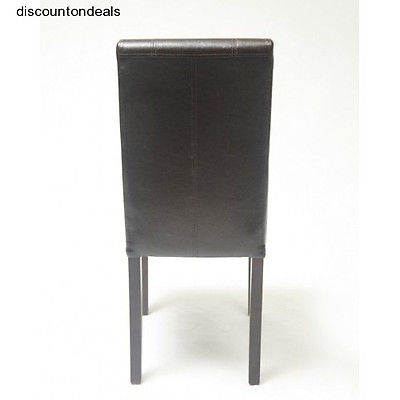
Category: chair